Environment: real
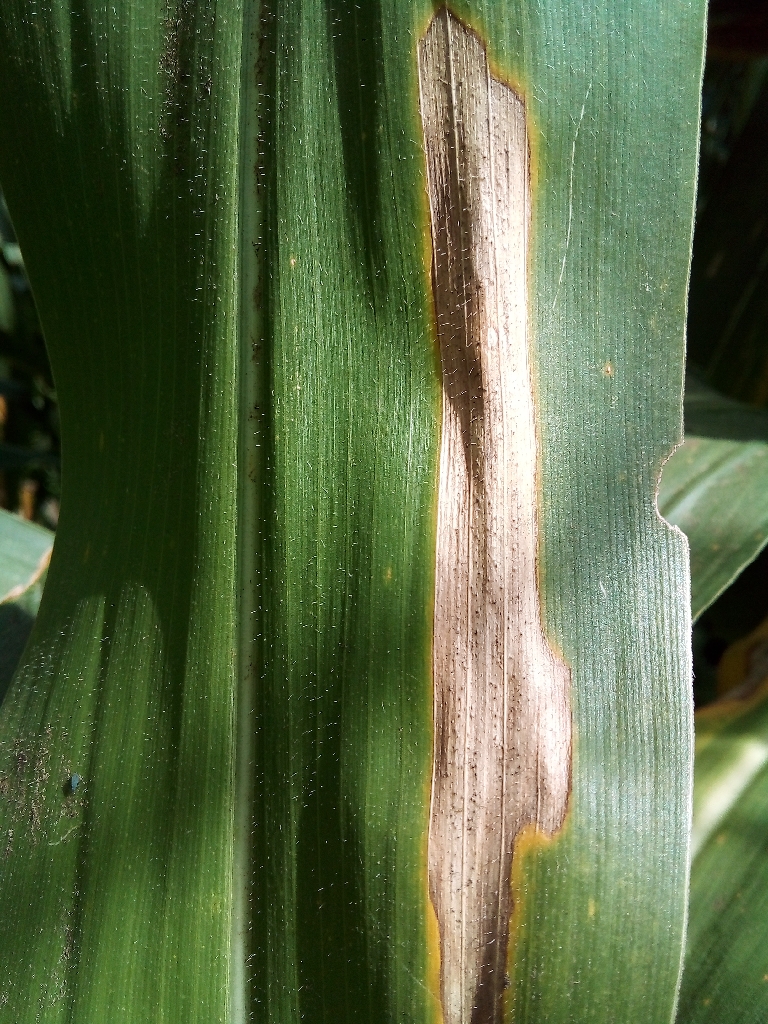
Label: northern_corn_leaf_blight